Great Eastern Islamic Raiders' Front

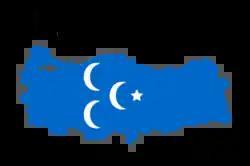
The State of Grandsublime is the goal of İBDA-C

The Great East Islamic Raiders Front comprises Turkish Sunni Jihadis, a contingent roughly defined as those who are willing to take up arms for the faith of Islam. Viewing Turkey's secular governmental system as "illegal," IBDA-C wishes to destroy the secular state and constitutional system and replace it with religious rule and law, first in Turkey, and then throughout the world. The group has gone about asserting these goals by inflicting armed terror primarily on civilian targets. IBDA-C shares ideological ties with Al-Qaeda.